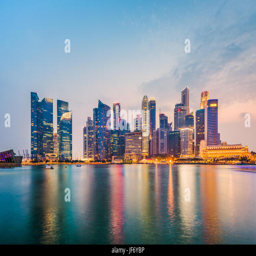
city skyline on the marina